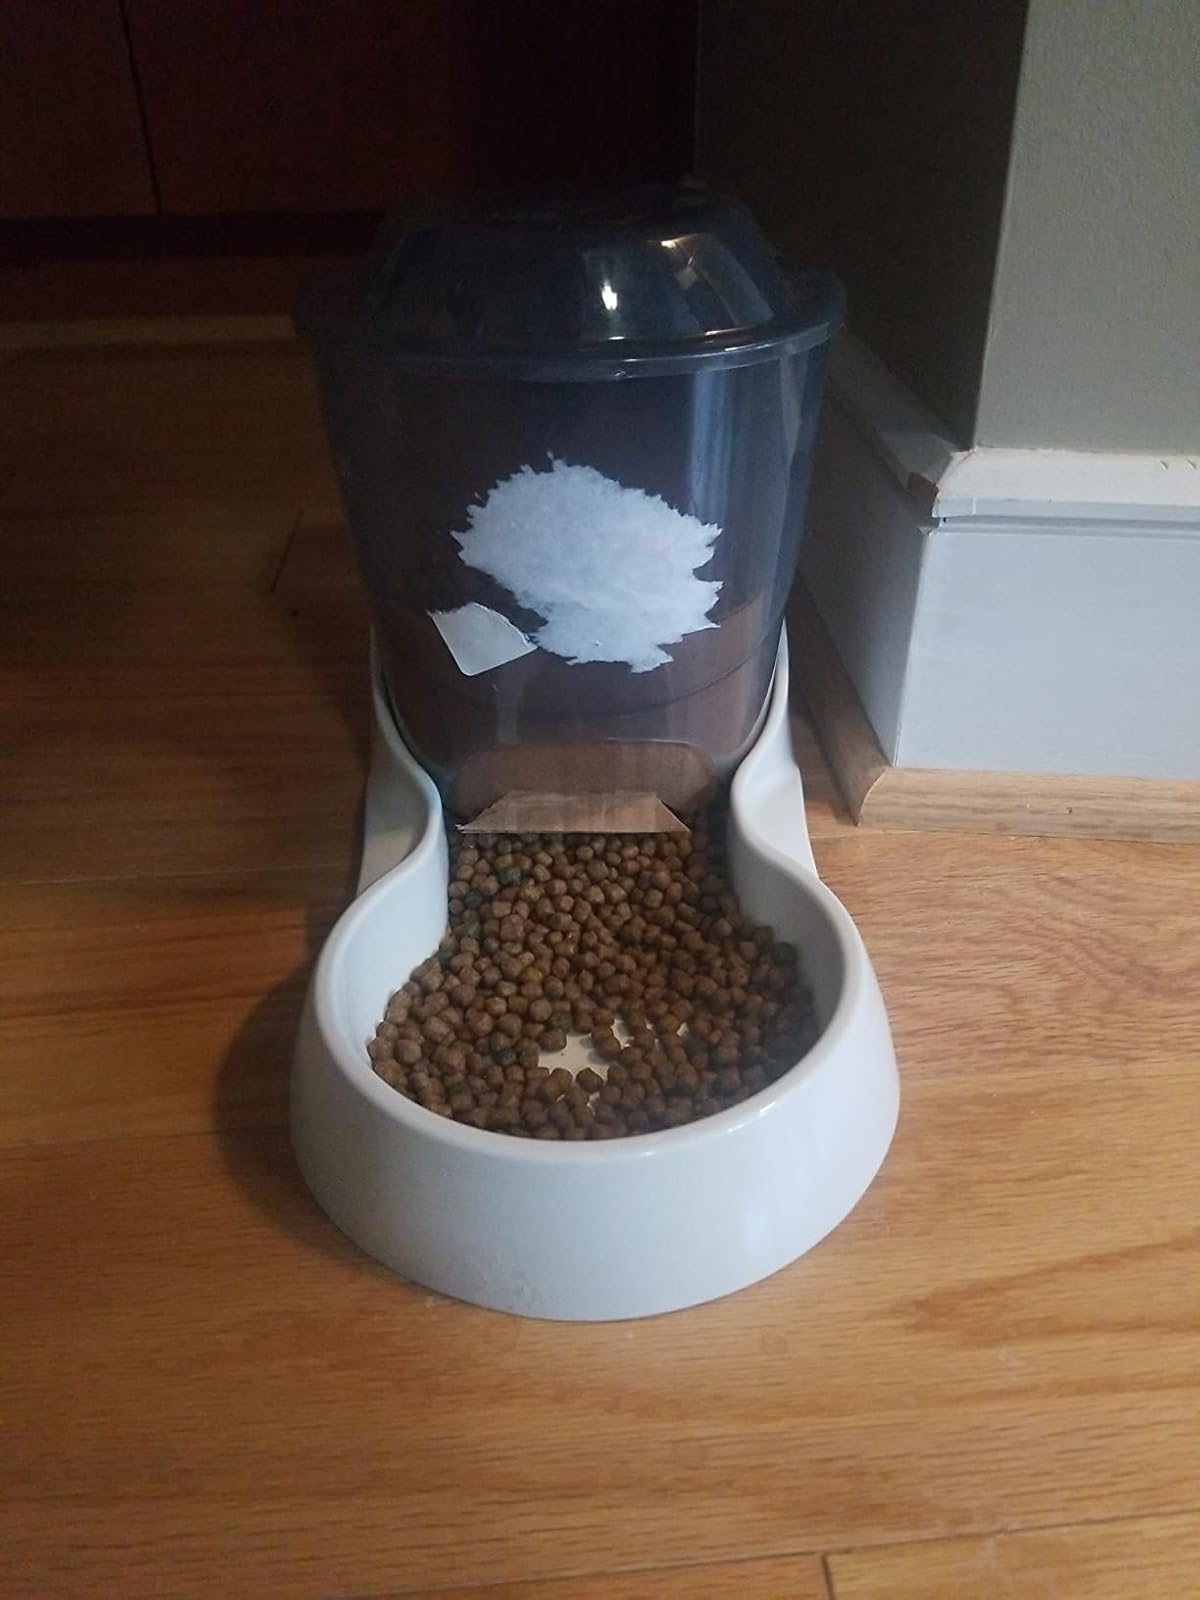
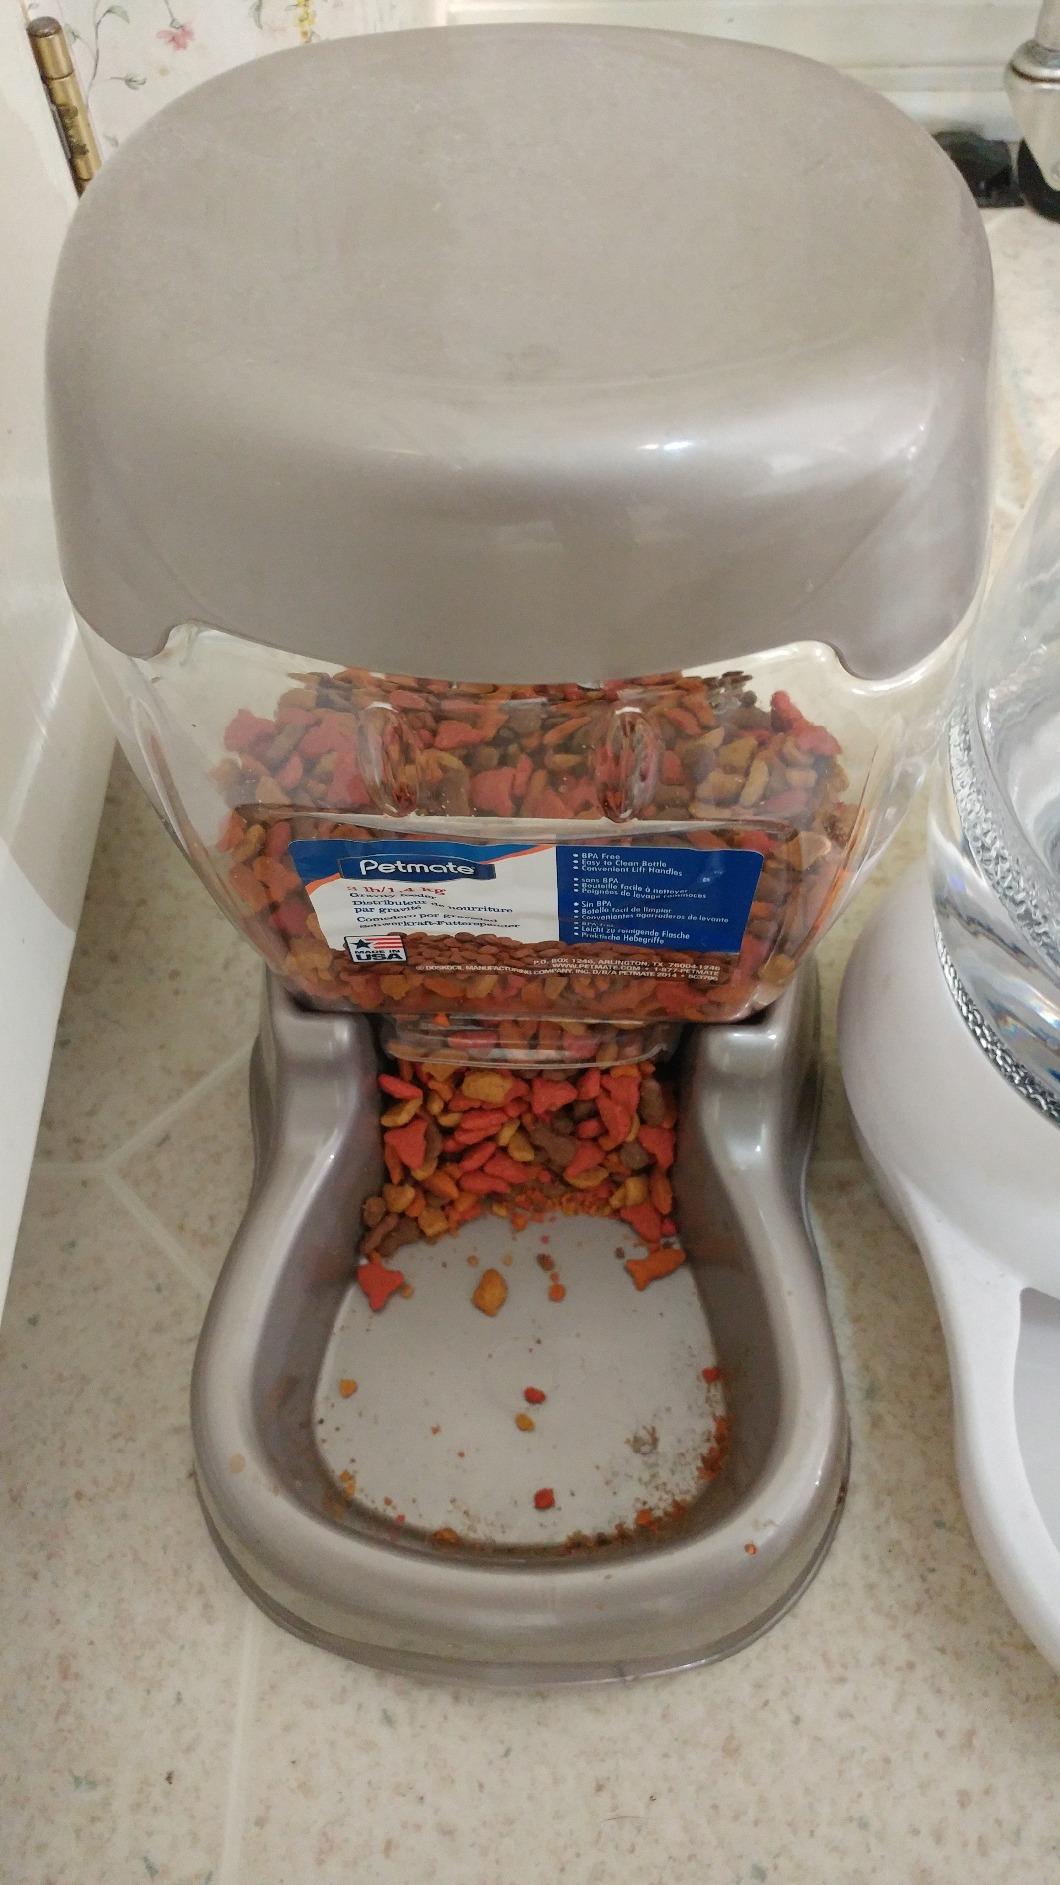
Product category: items_feeder
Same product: no